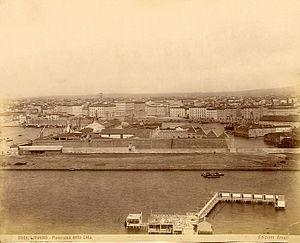
La famille Orlando est une très ancienne famille italienne originaire de la noblesse sicilienne. Parmi les protagonistes du risorgimento italien, durant la seconde moitié du dixneuvième siècle, une branche de la famille s'est installée en Ligurie et devient un entrepreneur de la fin du XIXᵉ siècle et du début du XXᵉ. La famille Orlando sera un des acteurs principaux de l'industrialisation de l'Italie.